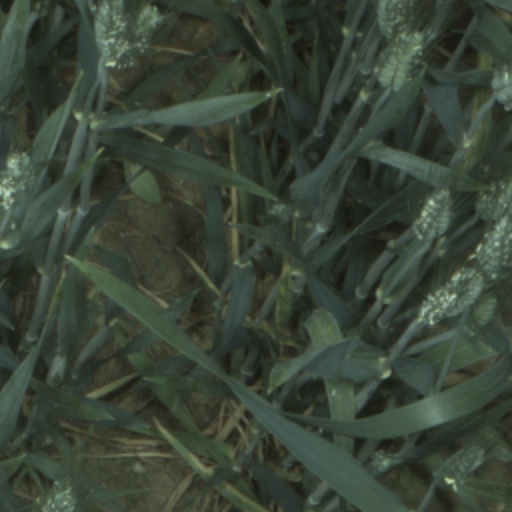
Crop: wheat